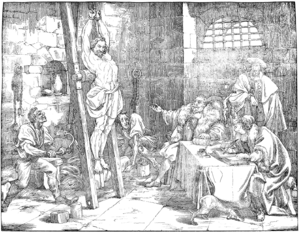
La guerre des paysans de 1653 fut une révolte populaire en Suisse durant la Confédération des XIII cantons. La dévaluation de la monnaie bernoise provoqua des tensions qui s'étendirent d'abord dans la région de l'Entlebuch et de l'Emmental avant de se propager aux cantons de Soleure, Bâle et d'Argovie.
Christian Schybi né vers 1595 à Escholzmatt, exécuté le 7 juillet 1653 à Sursee. Il fut l'un des chefs de la rébellion rurale qui mena à la guerre des paysans de 1653 en Suisse.